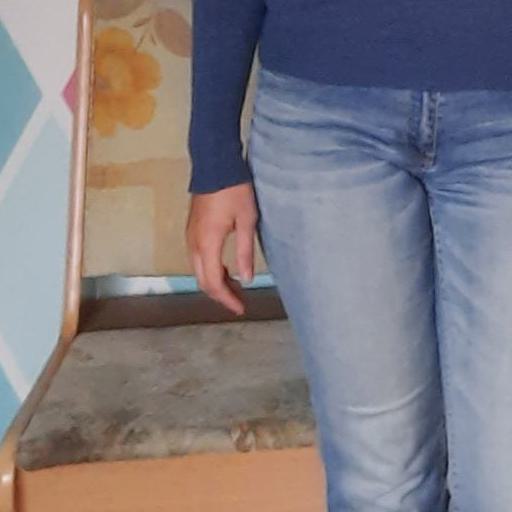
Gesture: no_gesture